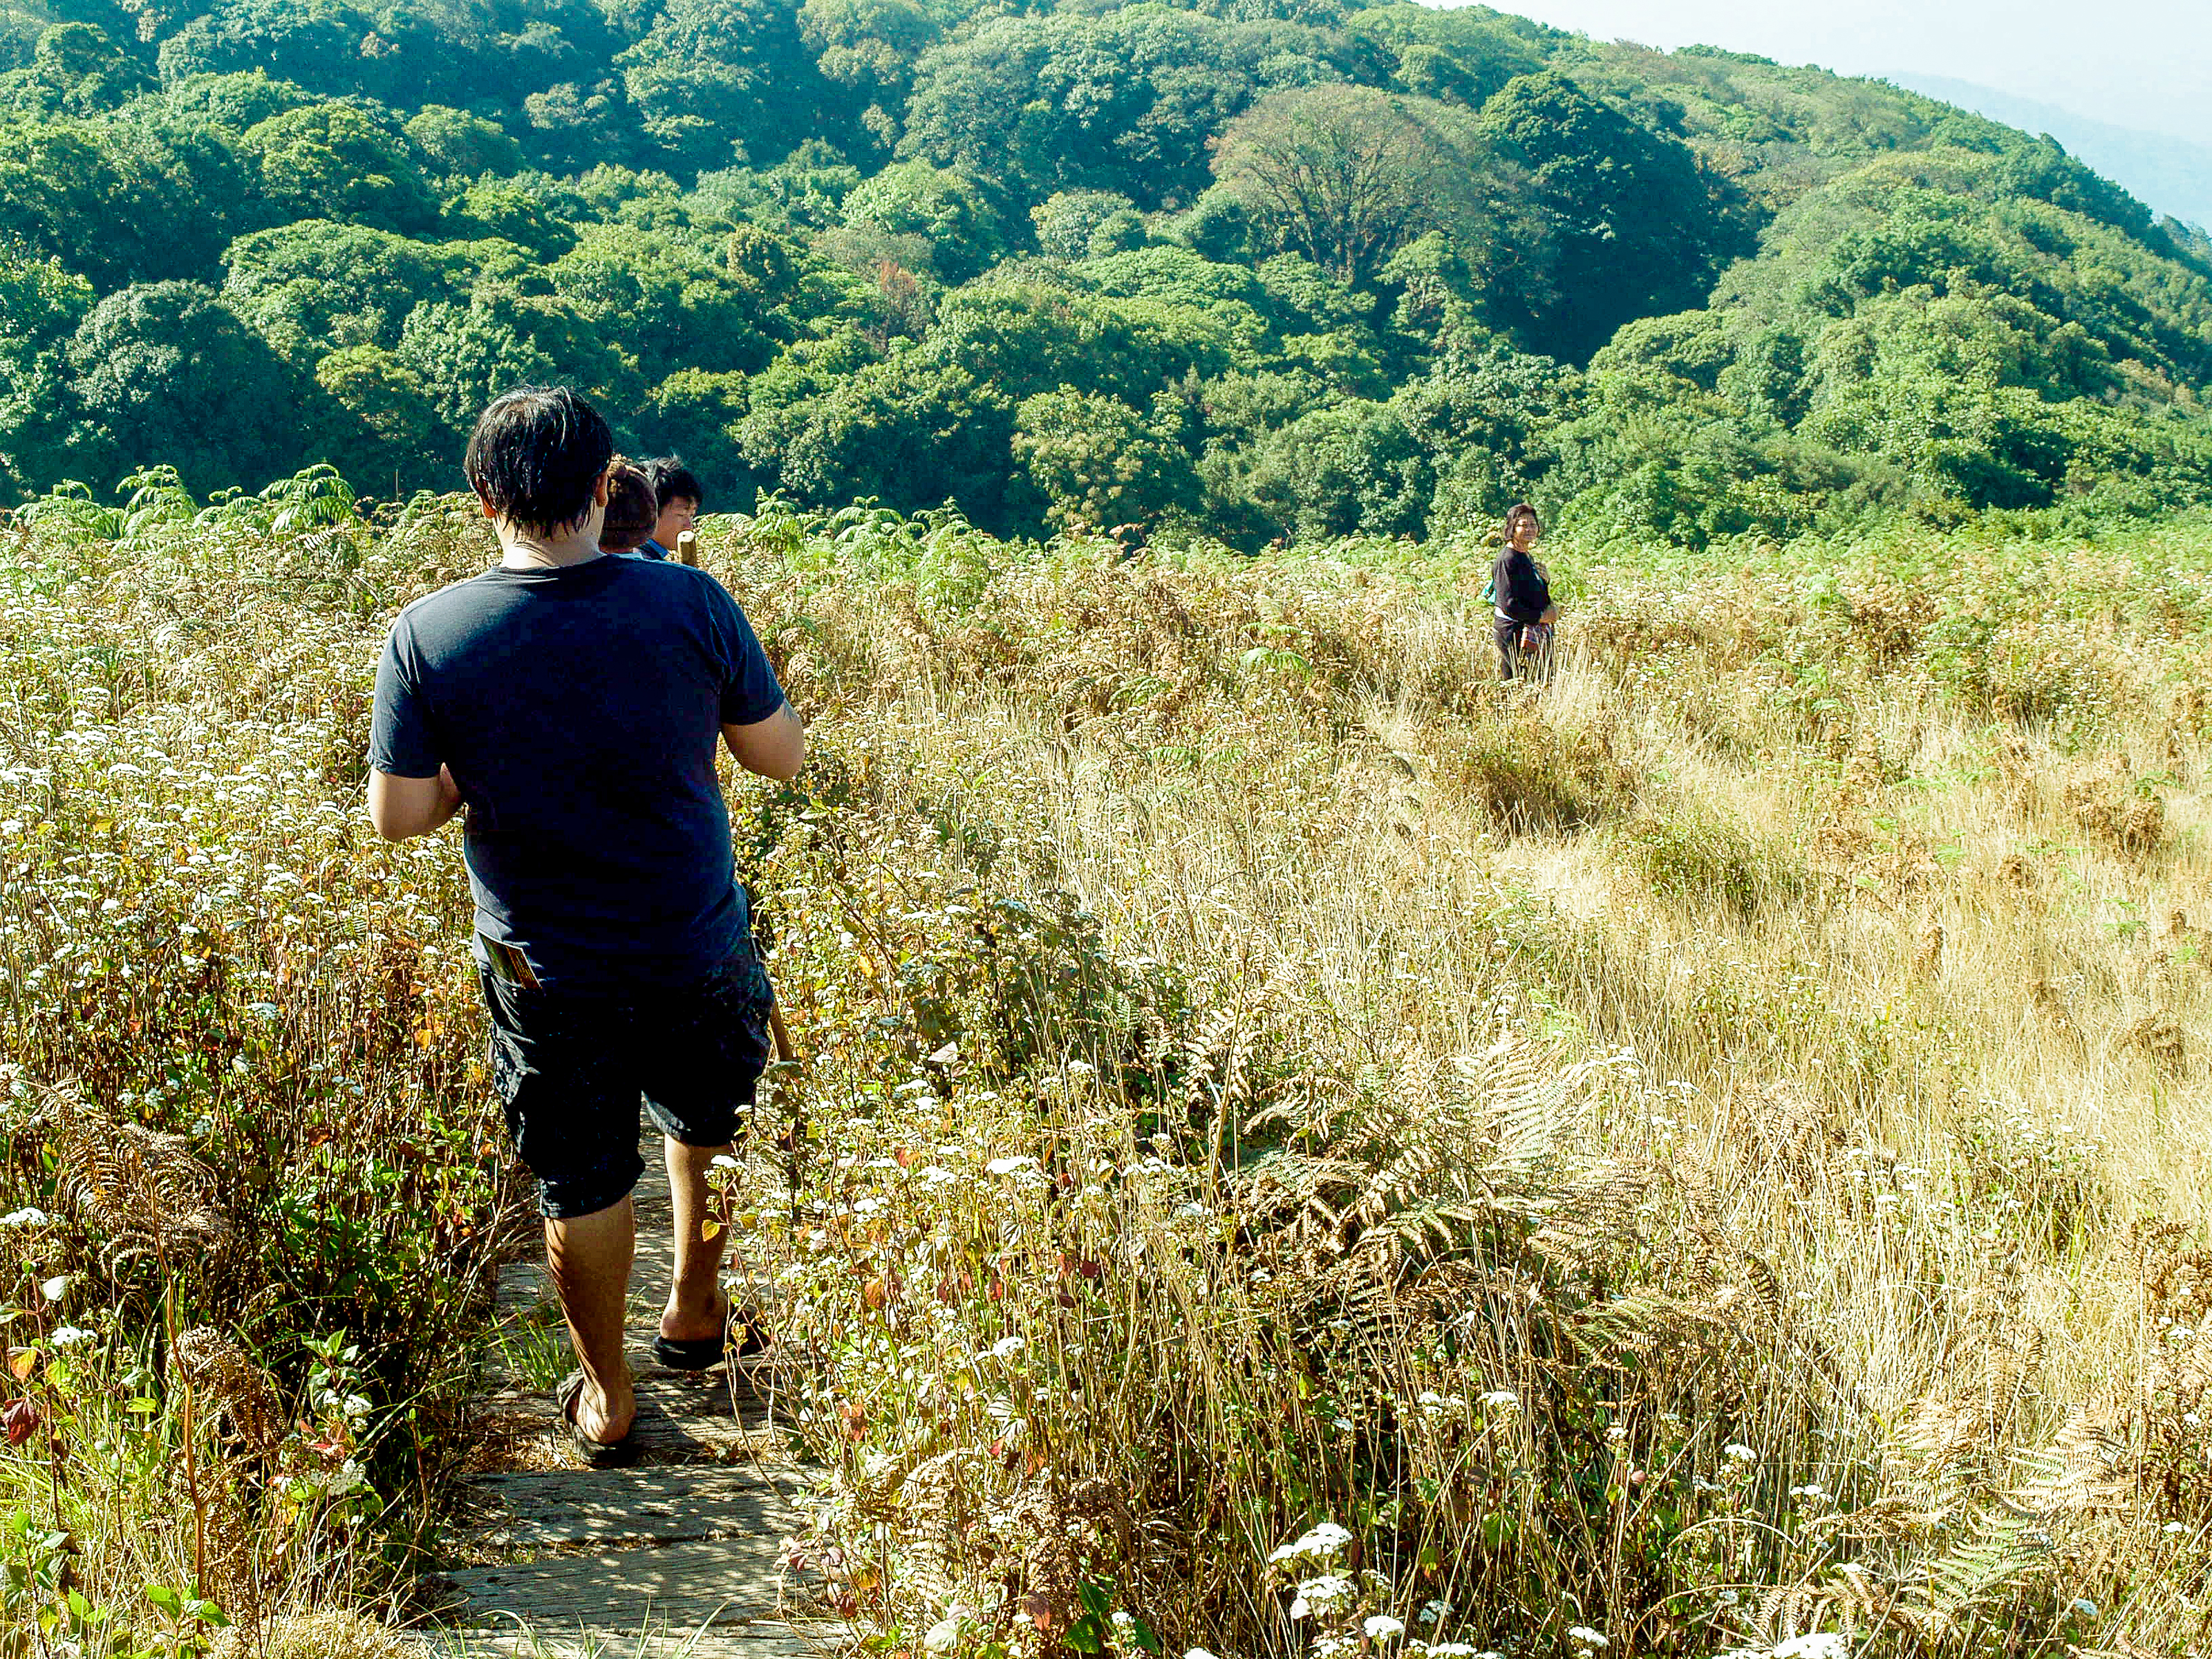
thailand, landscape, travel, chiangmai, nature, inthanon, asia, national, mountain, sky, background, high, hill, forest, view, green, cloud, doi, park, tourism, outdoor, natural, scene, peak, tree, environment, tourist, thai, scenery, asian, mountainous landforms, path, wilderness, vegetation, ecosystem, grass, shrubland, grassland, plant, grass family, rural area, plant community, field, walking, hiking, agriculture, crop, trail, adventure, ecoregion, ridge, jungle, recreation, prairie